Foley Martin

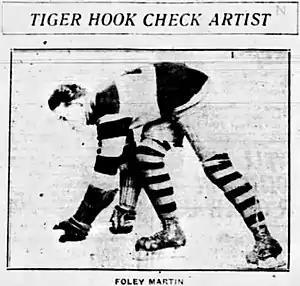
Martin displaying the hook check while with the Calgary Tigers.

Alexander Foley Martin (January 4, 1901 – December 9, 1923) was a Canadian professional ice hockey player. He played for the Calgary Tigers of the Western Canada Hockey League in the early 1920s. In the beginning of the 1923–24 season, Martin died of blood poisoning during the Tigers' season opening road trip to the Pacific Coast.